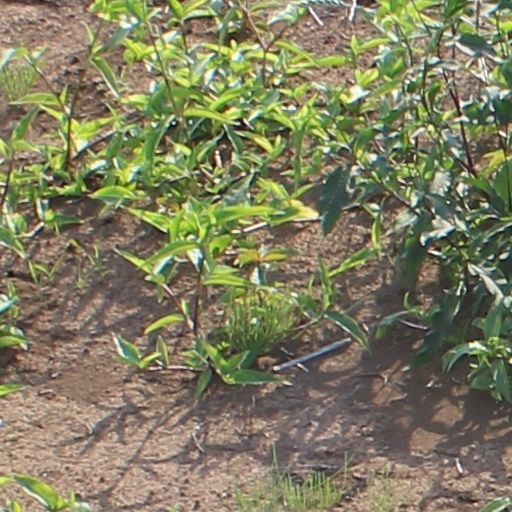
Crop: wheat